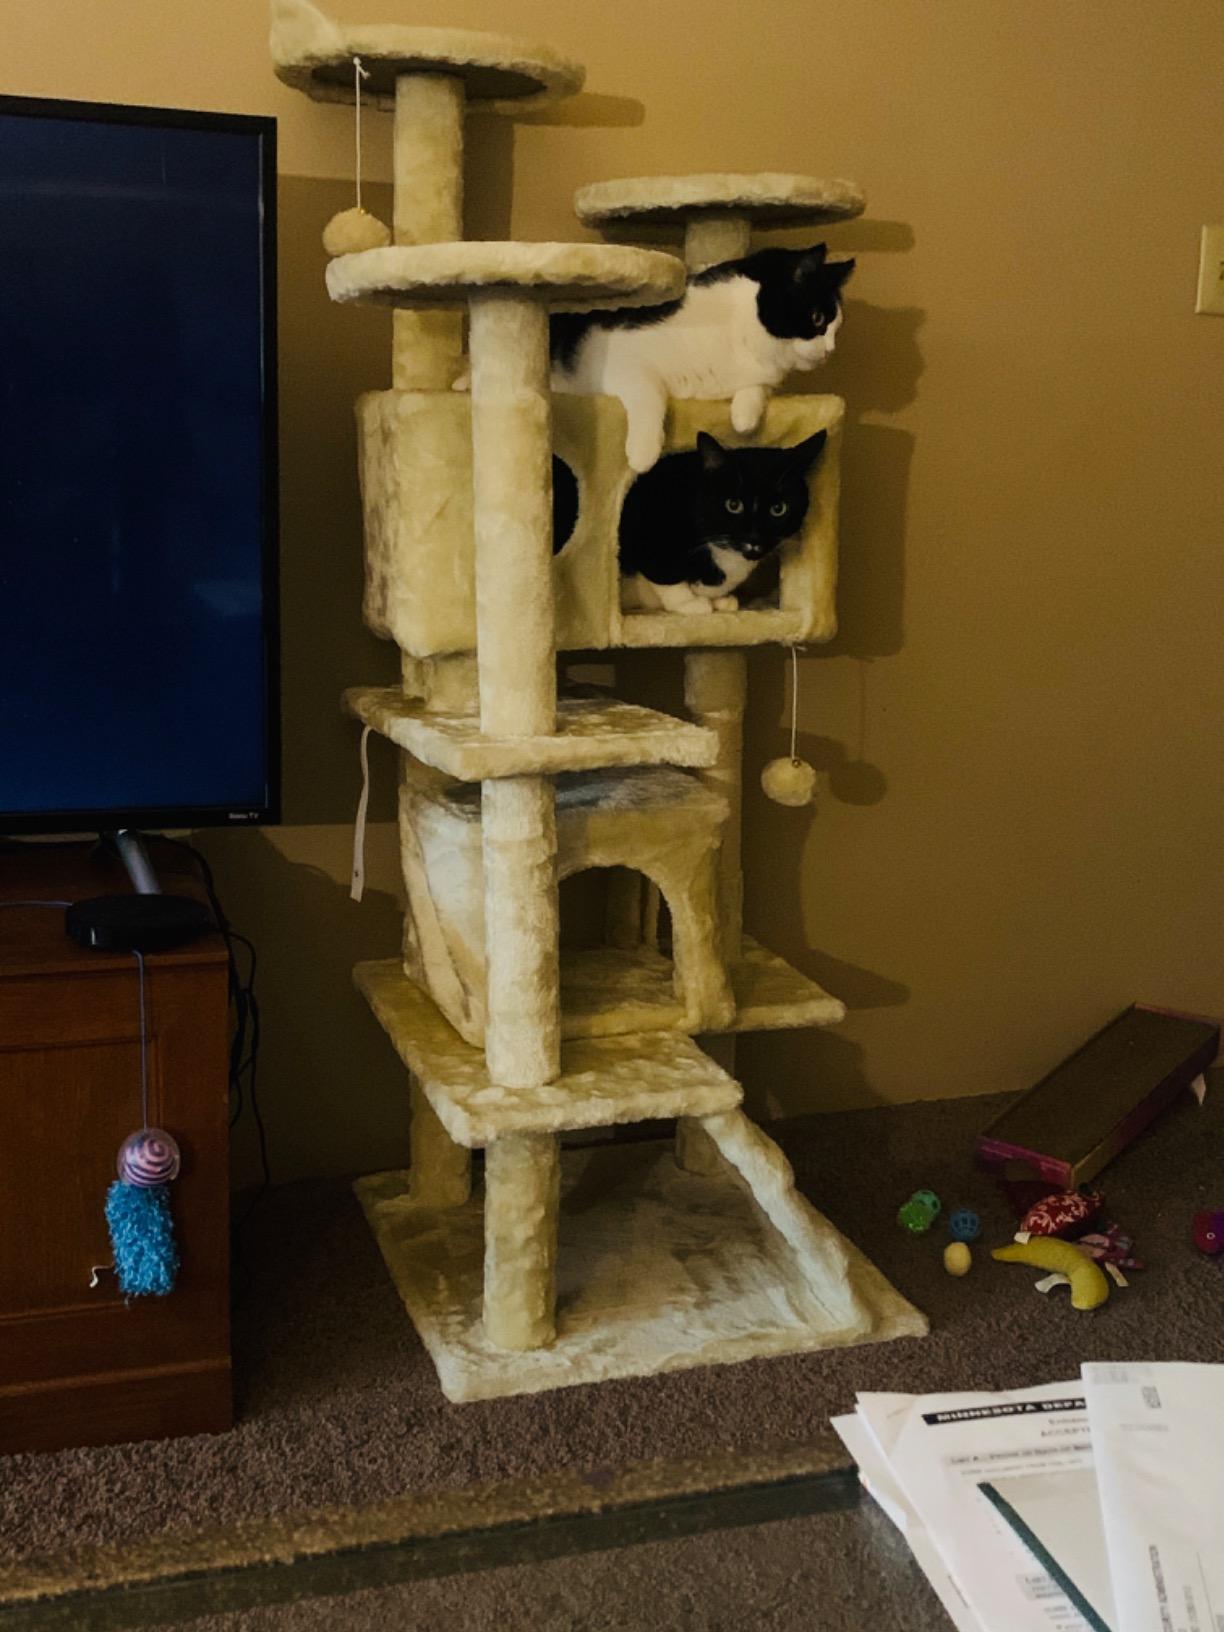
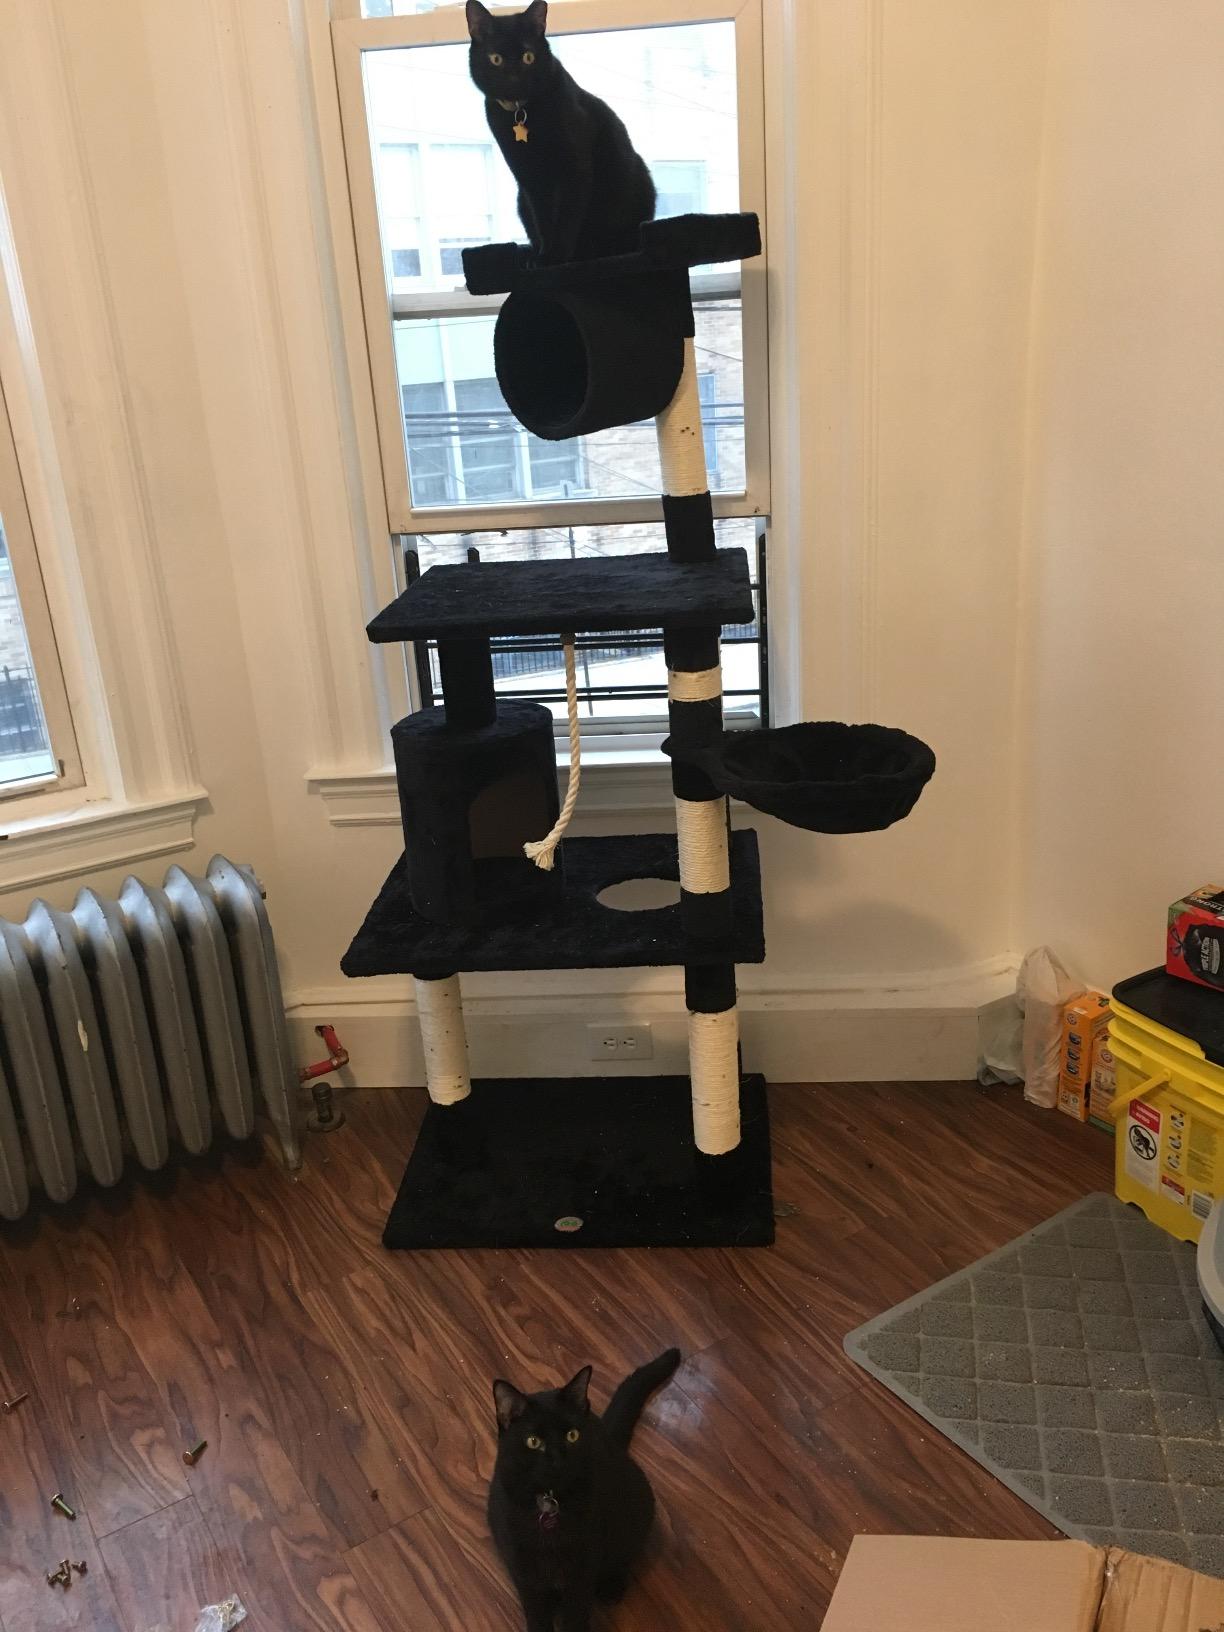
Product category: items_cat tree
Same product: no